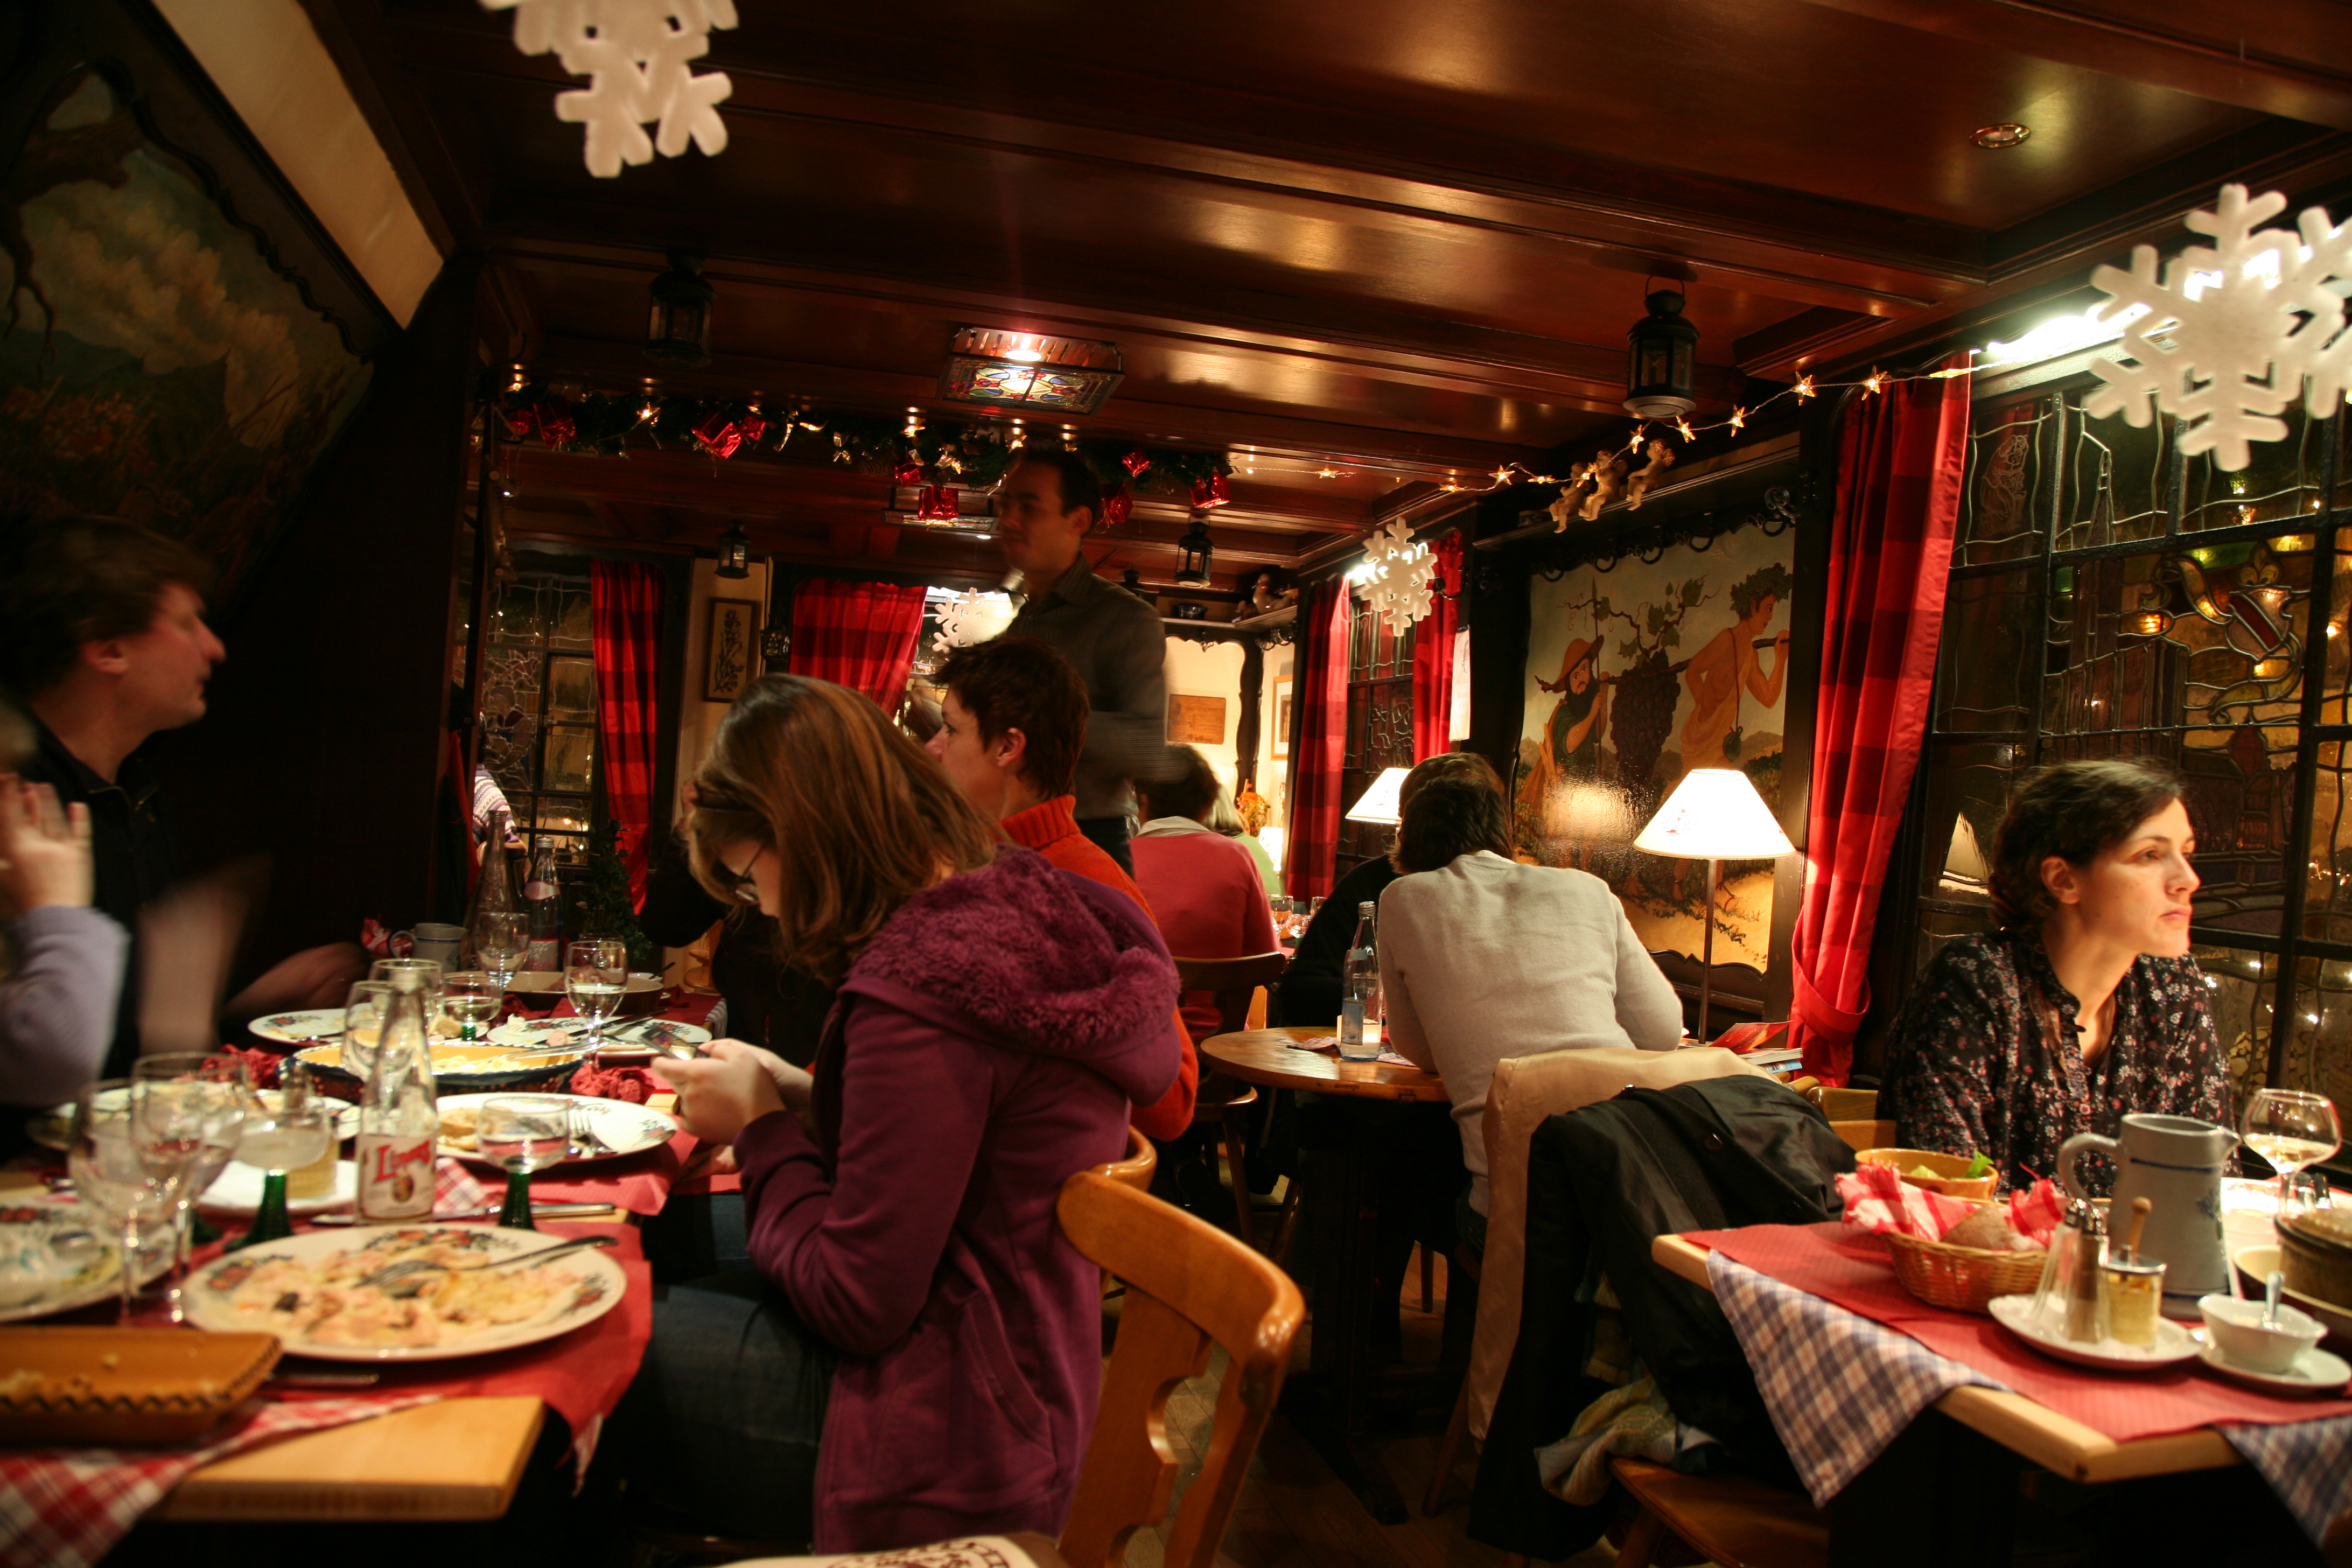
table, restaurant, meal, dinner, strasbourg, gastronomie, alsace, taverne, choucroute, winstub, pfifferbriader, sense